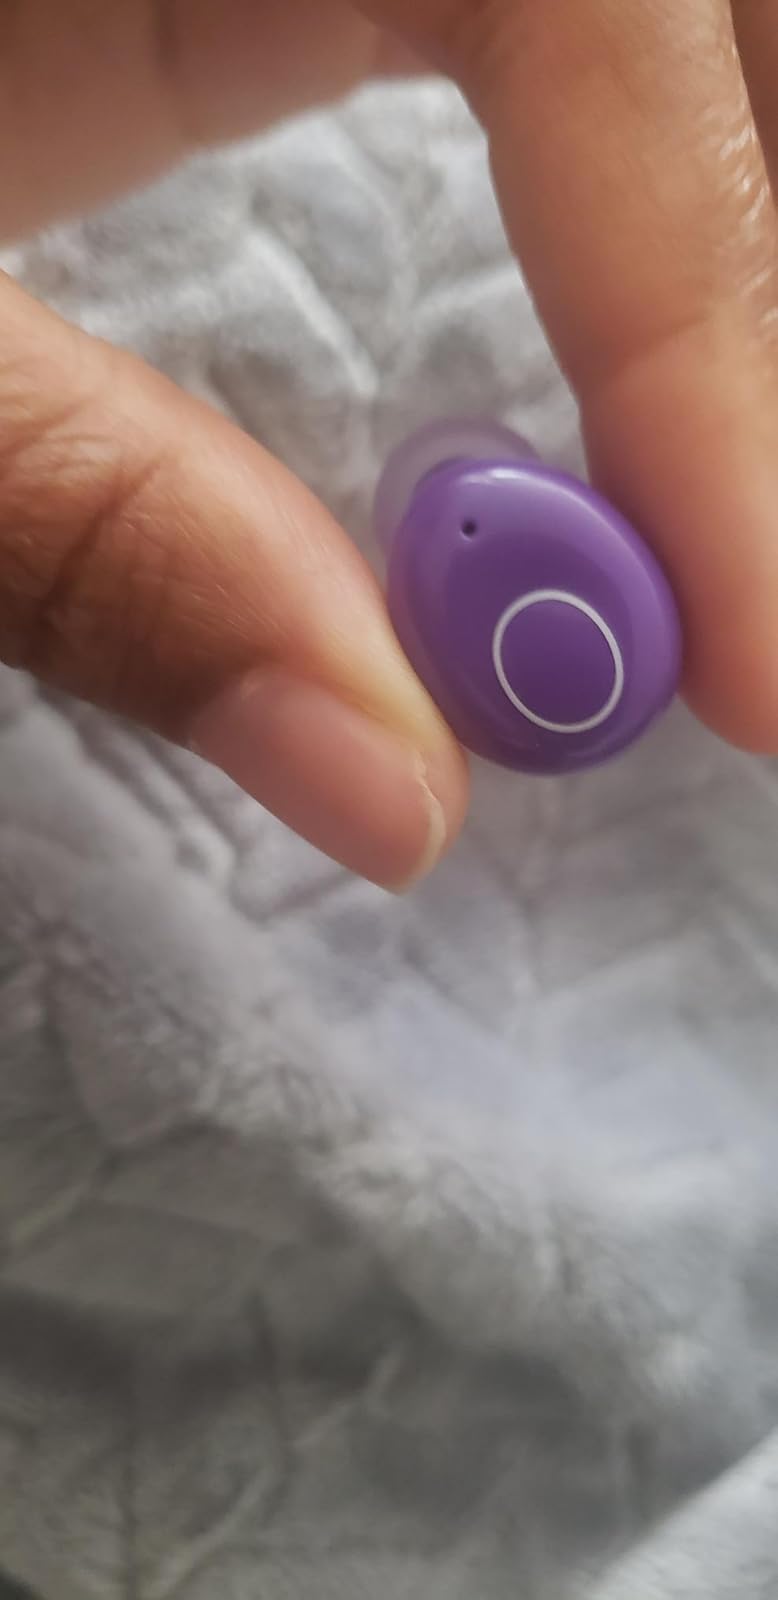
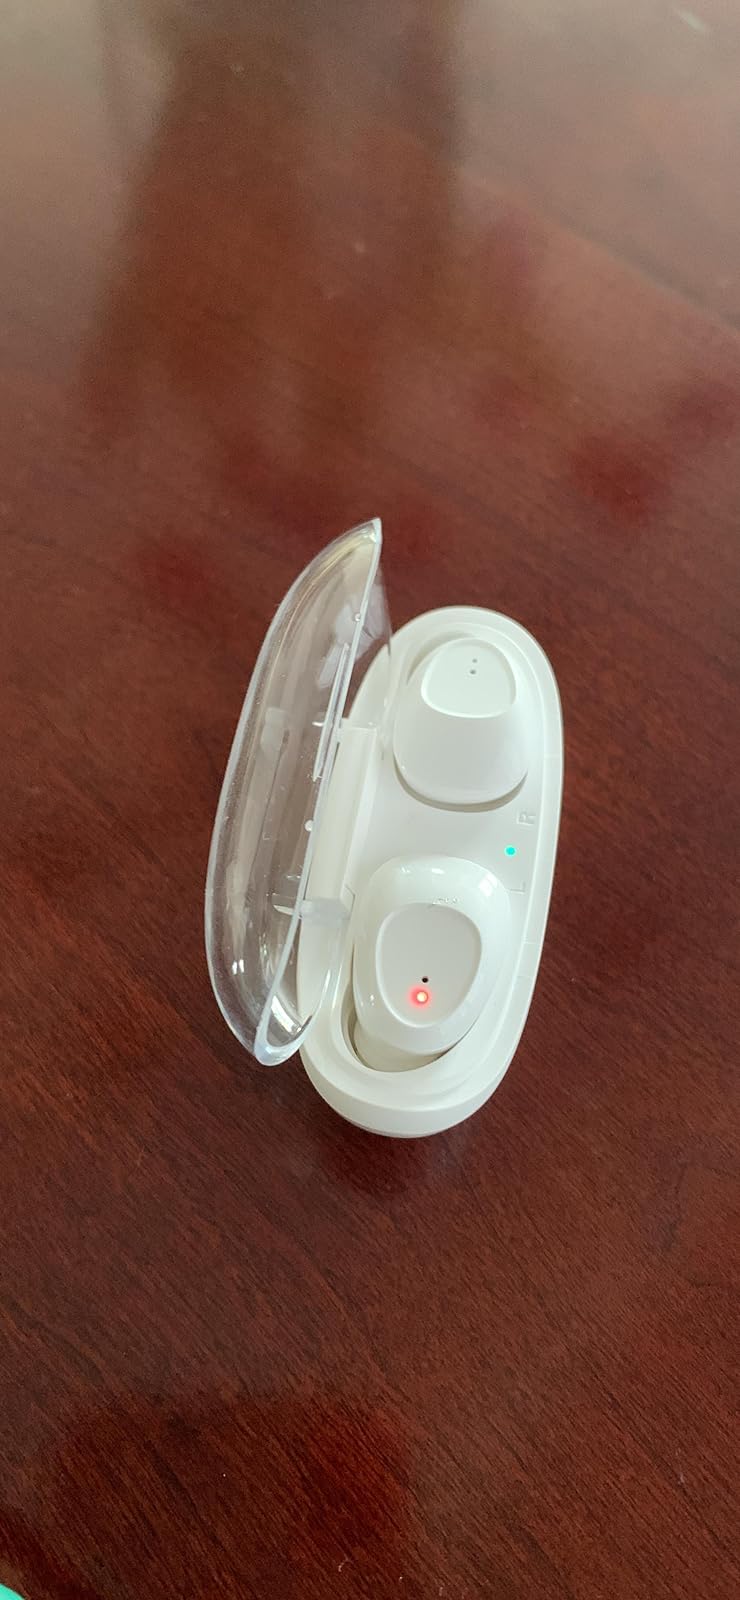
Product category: earbuds
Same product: no